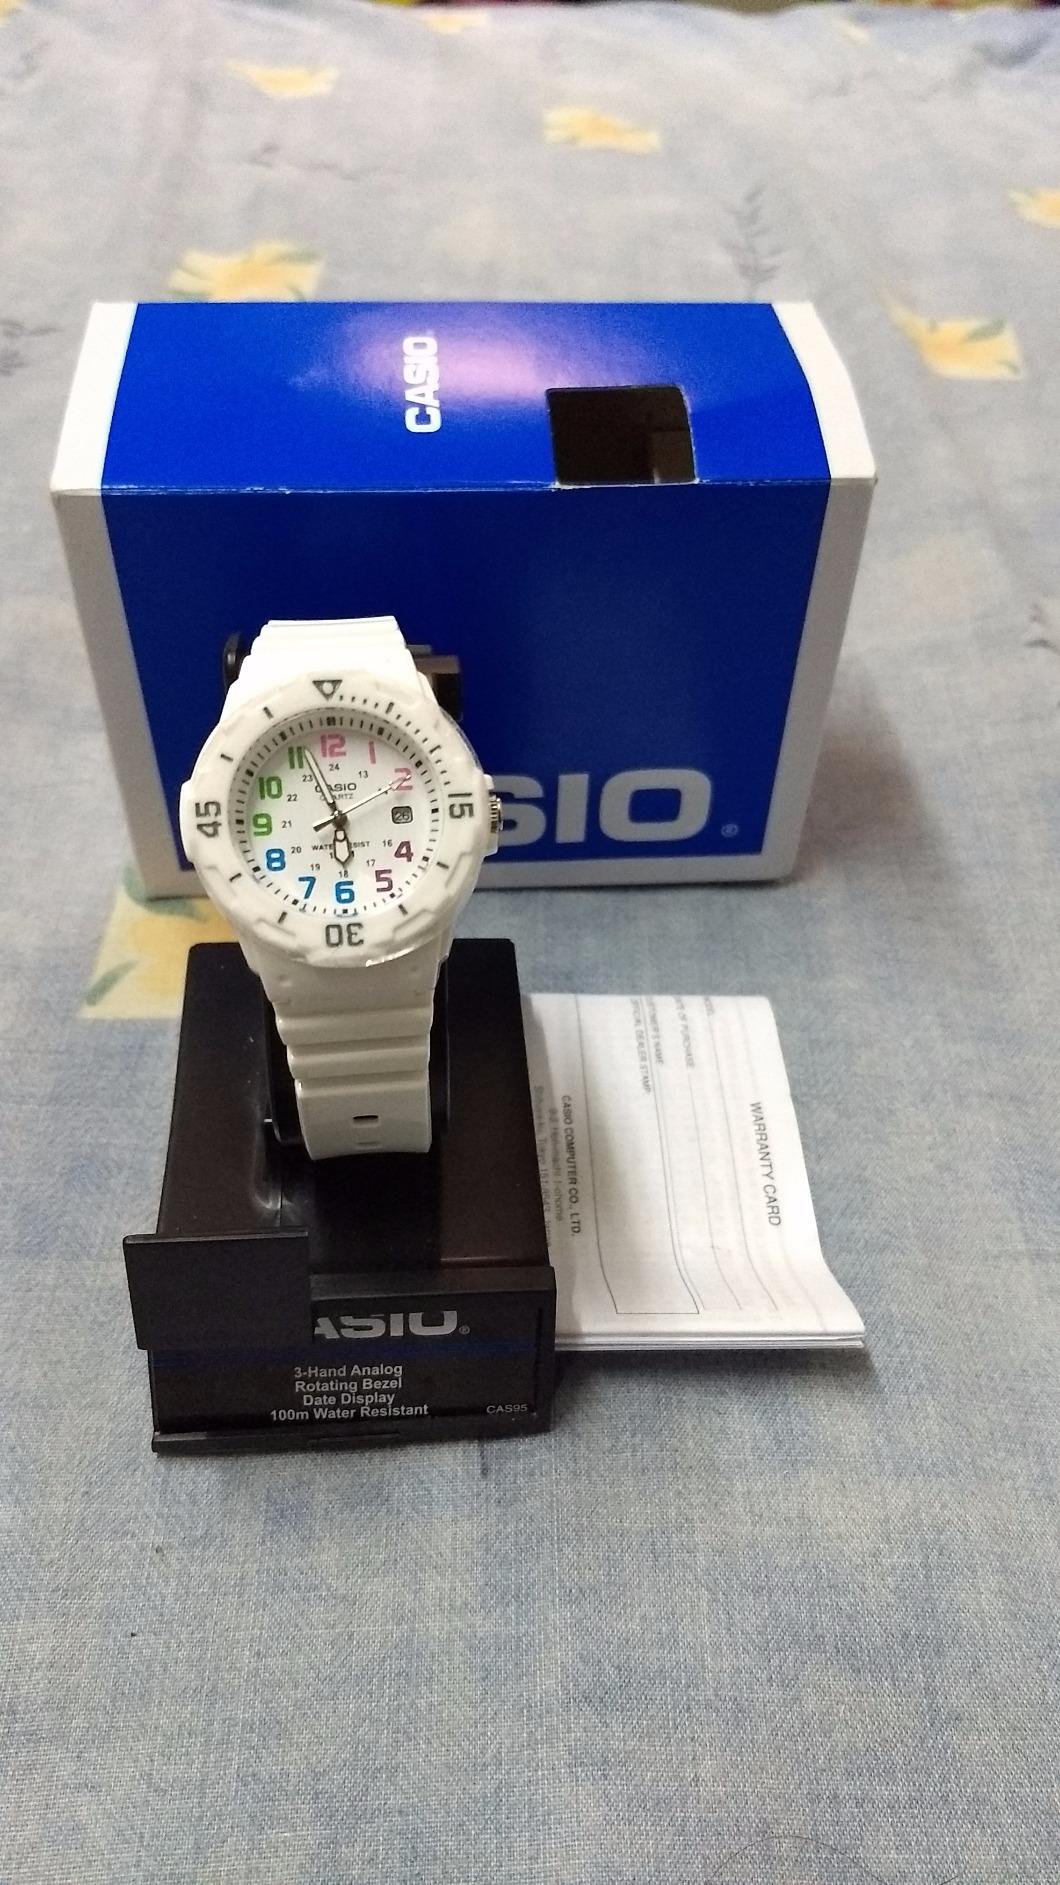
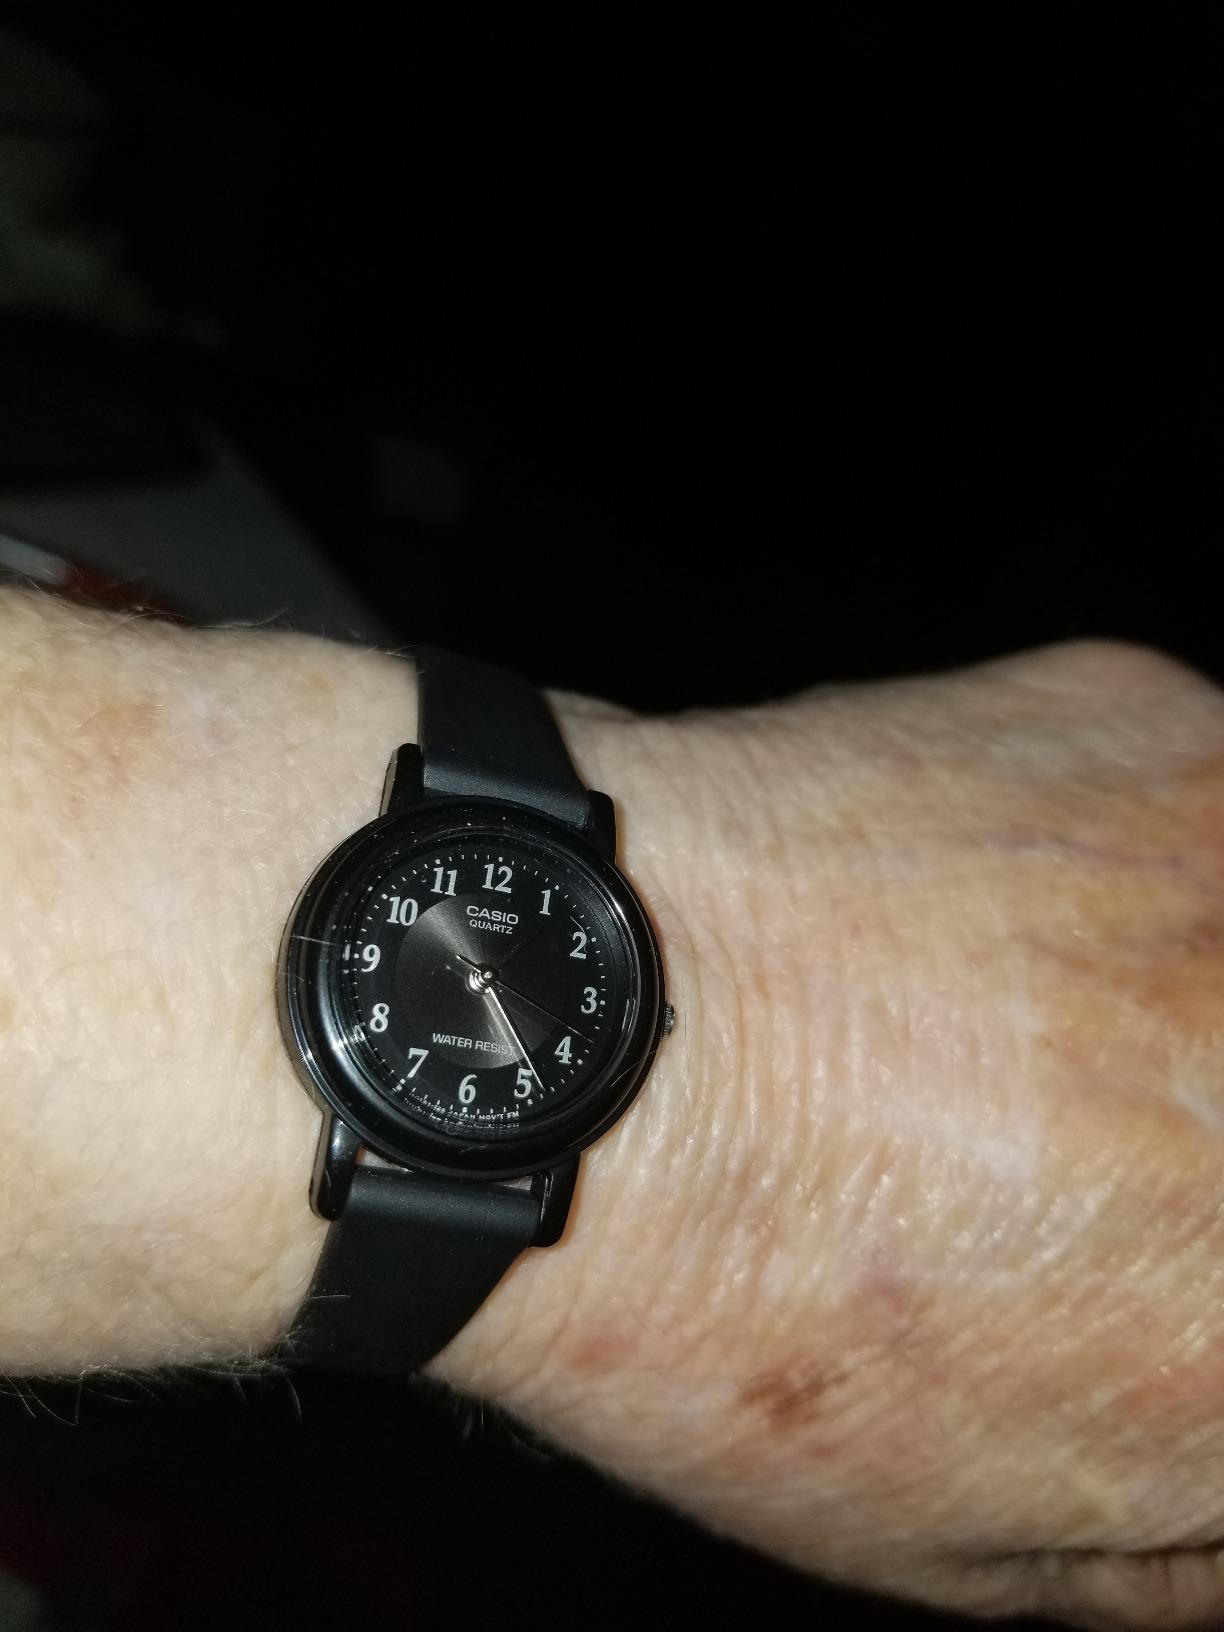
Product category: accessories_watch
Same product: no